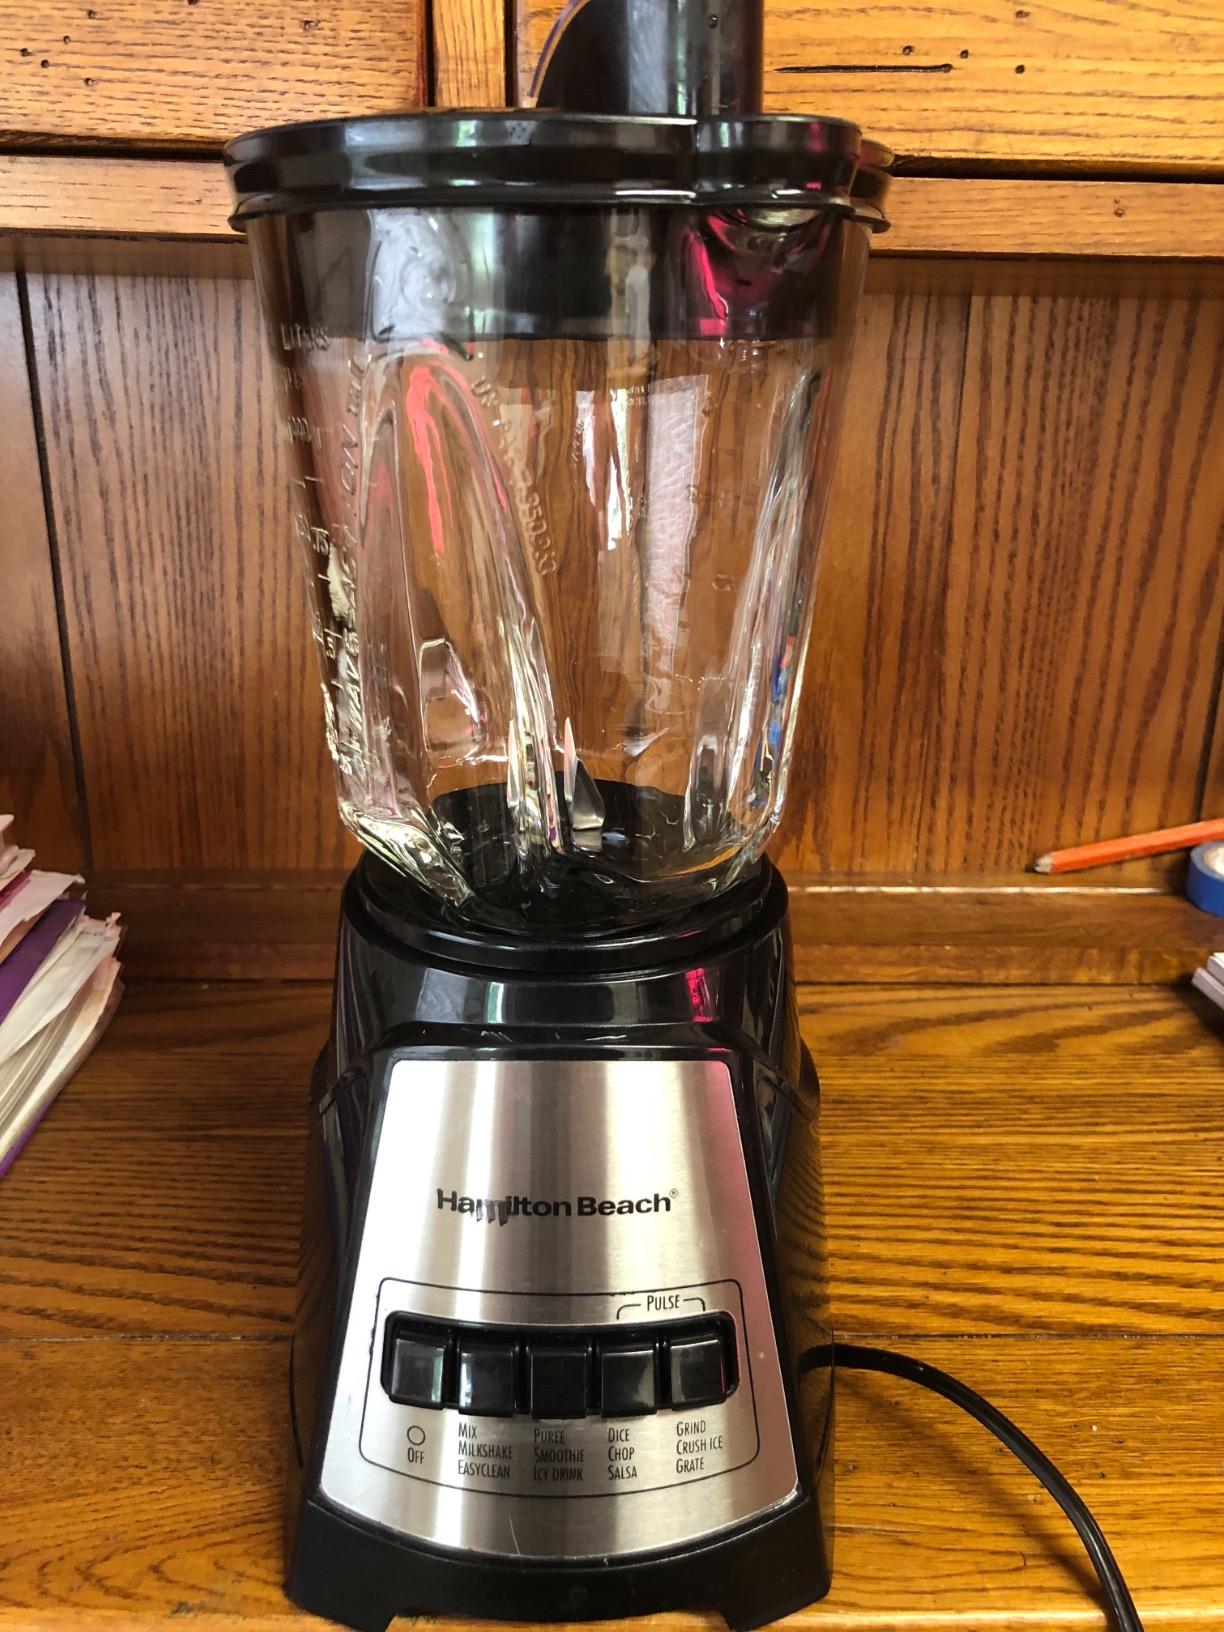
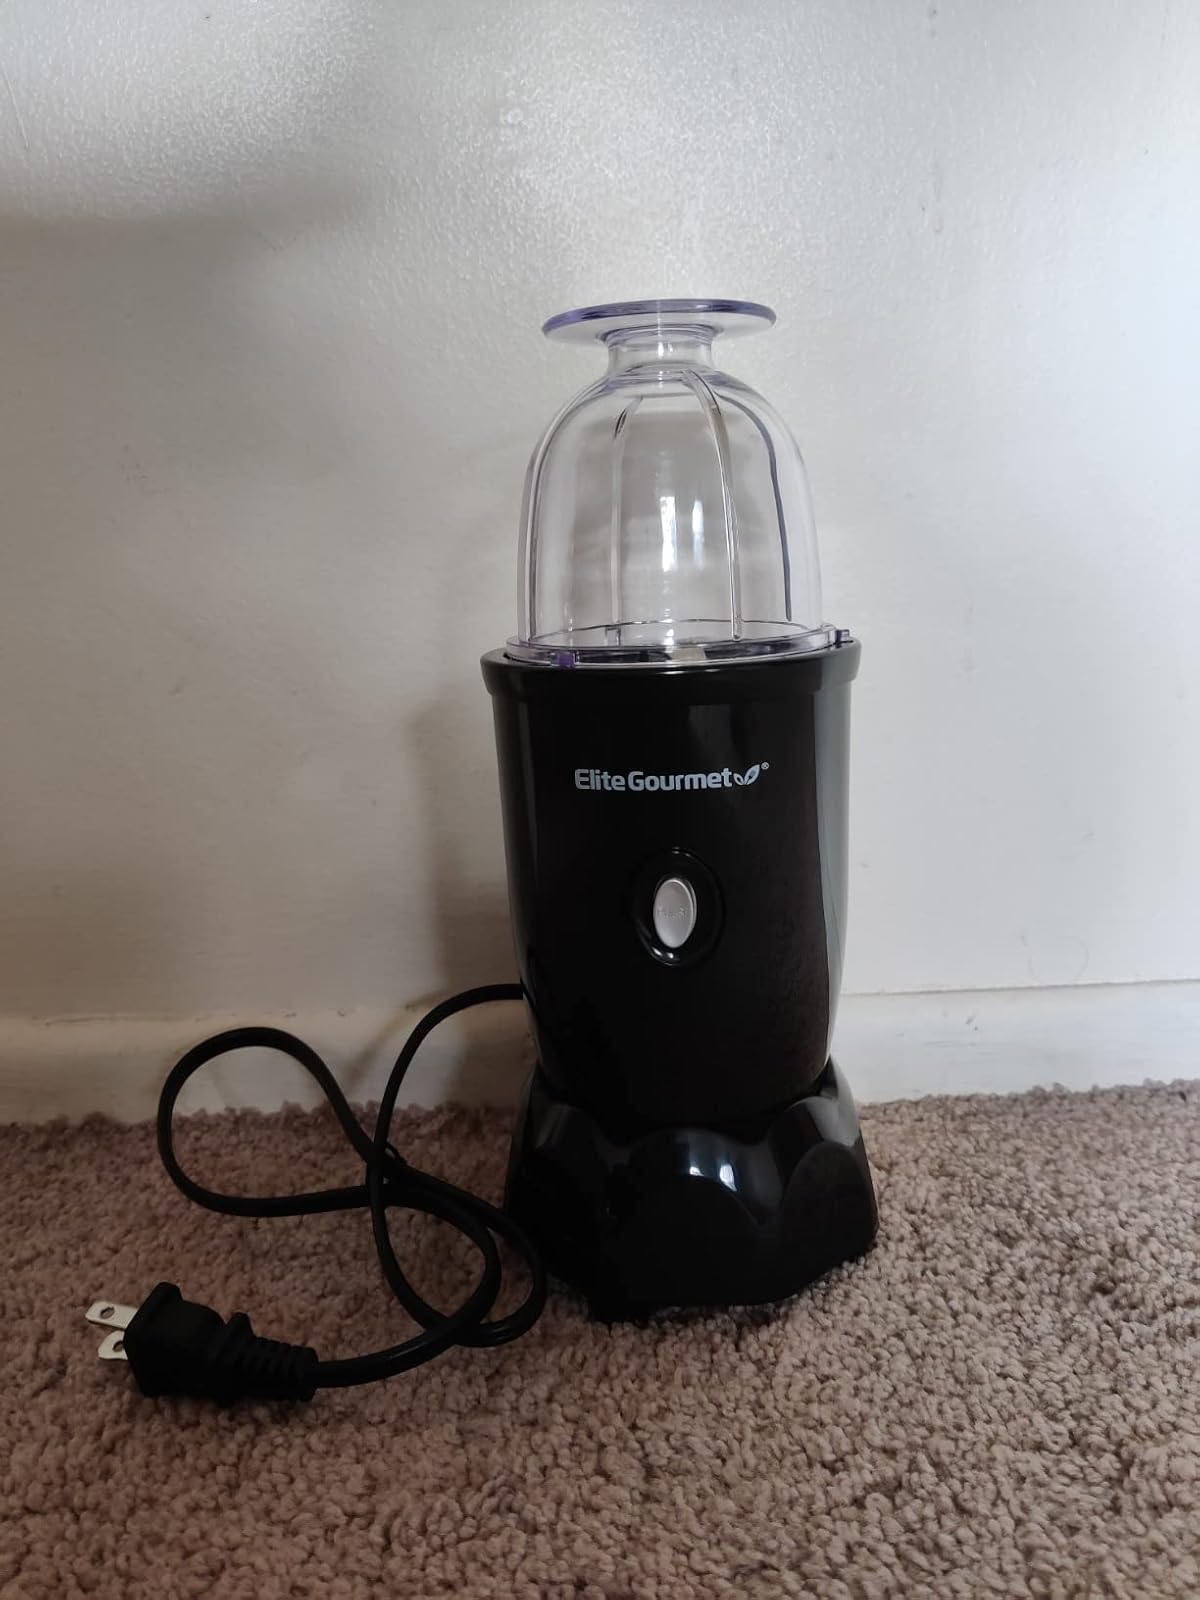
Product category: items_blender
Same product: no